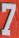
Number: 7